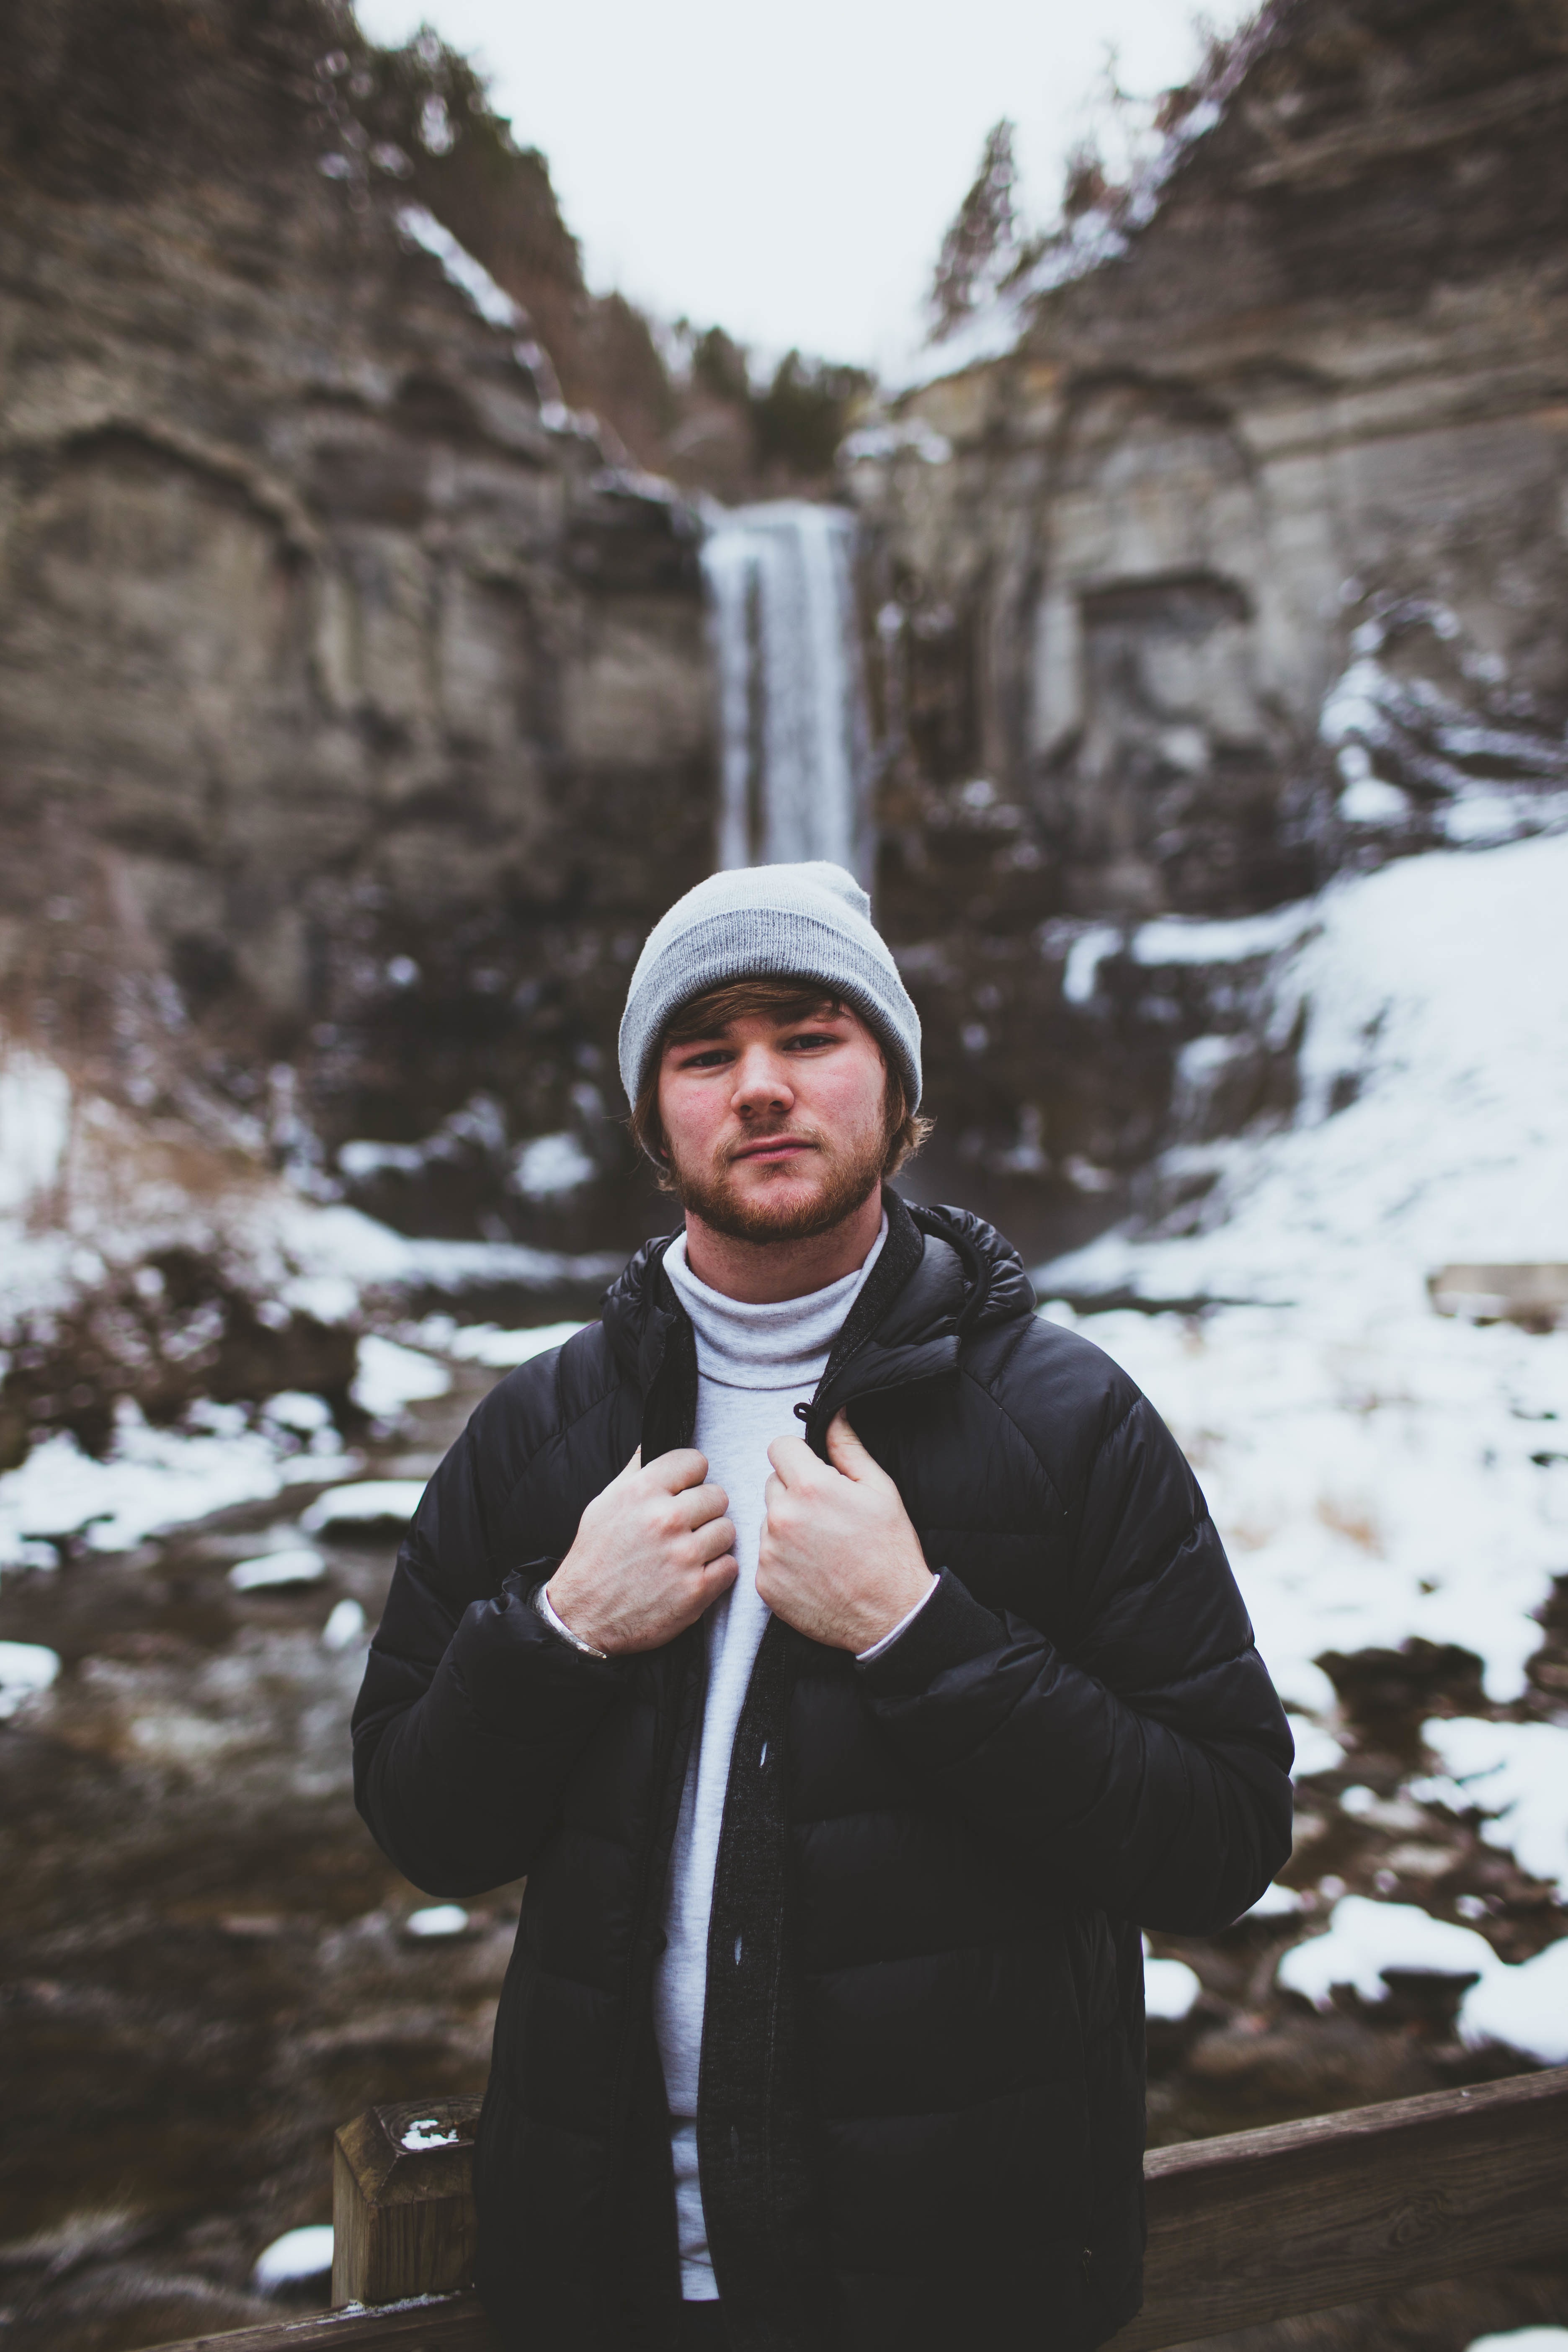
man, snow, winter, male, portrait, spring, weather, season, photograph, image